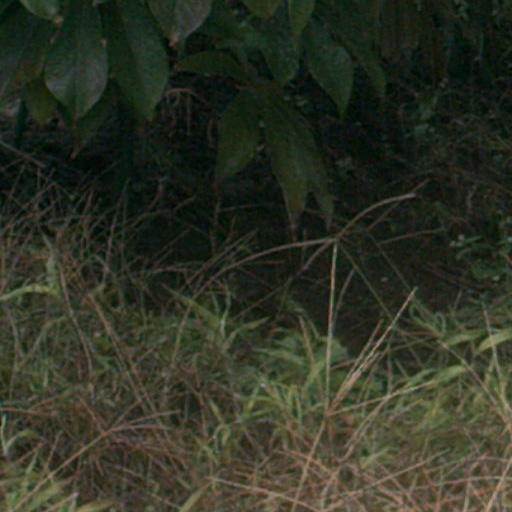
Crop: cassava